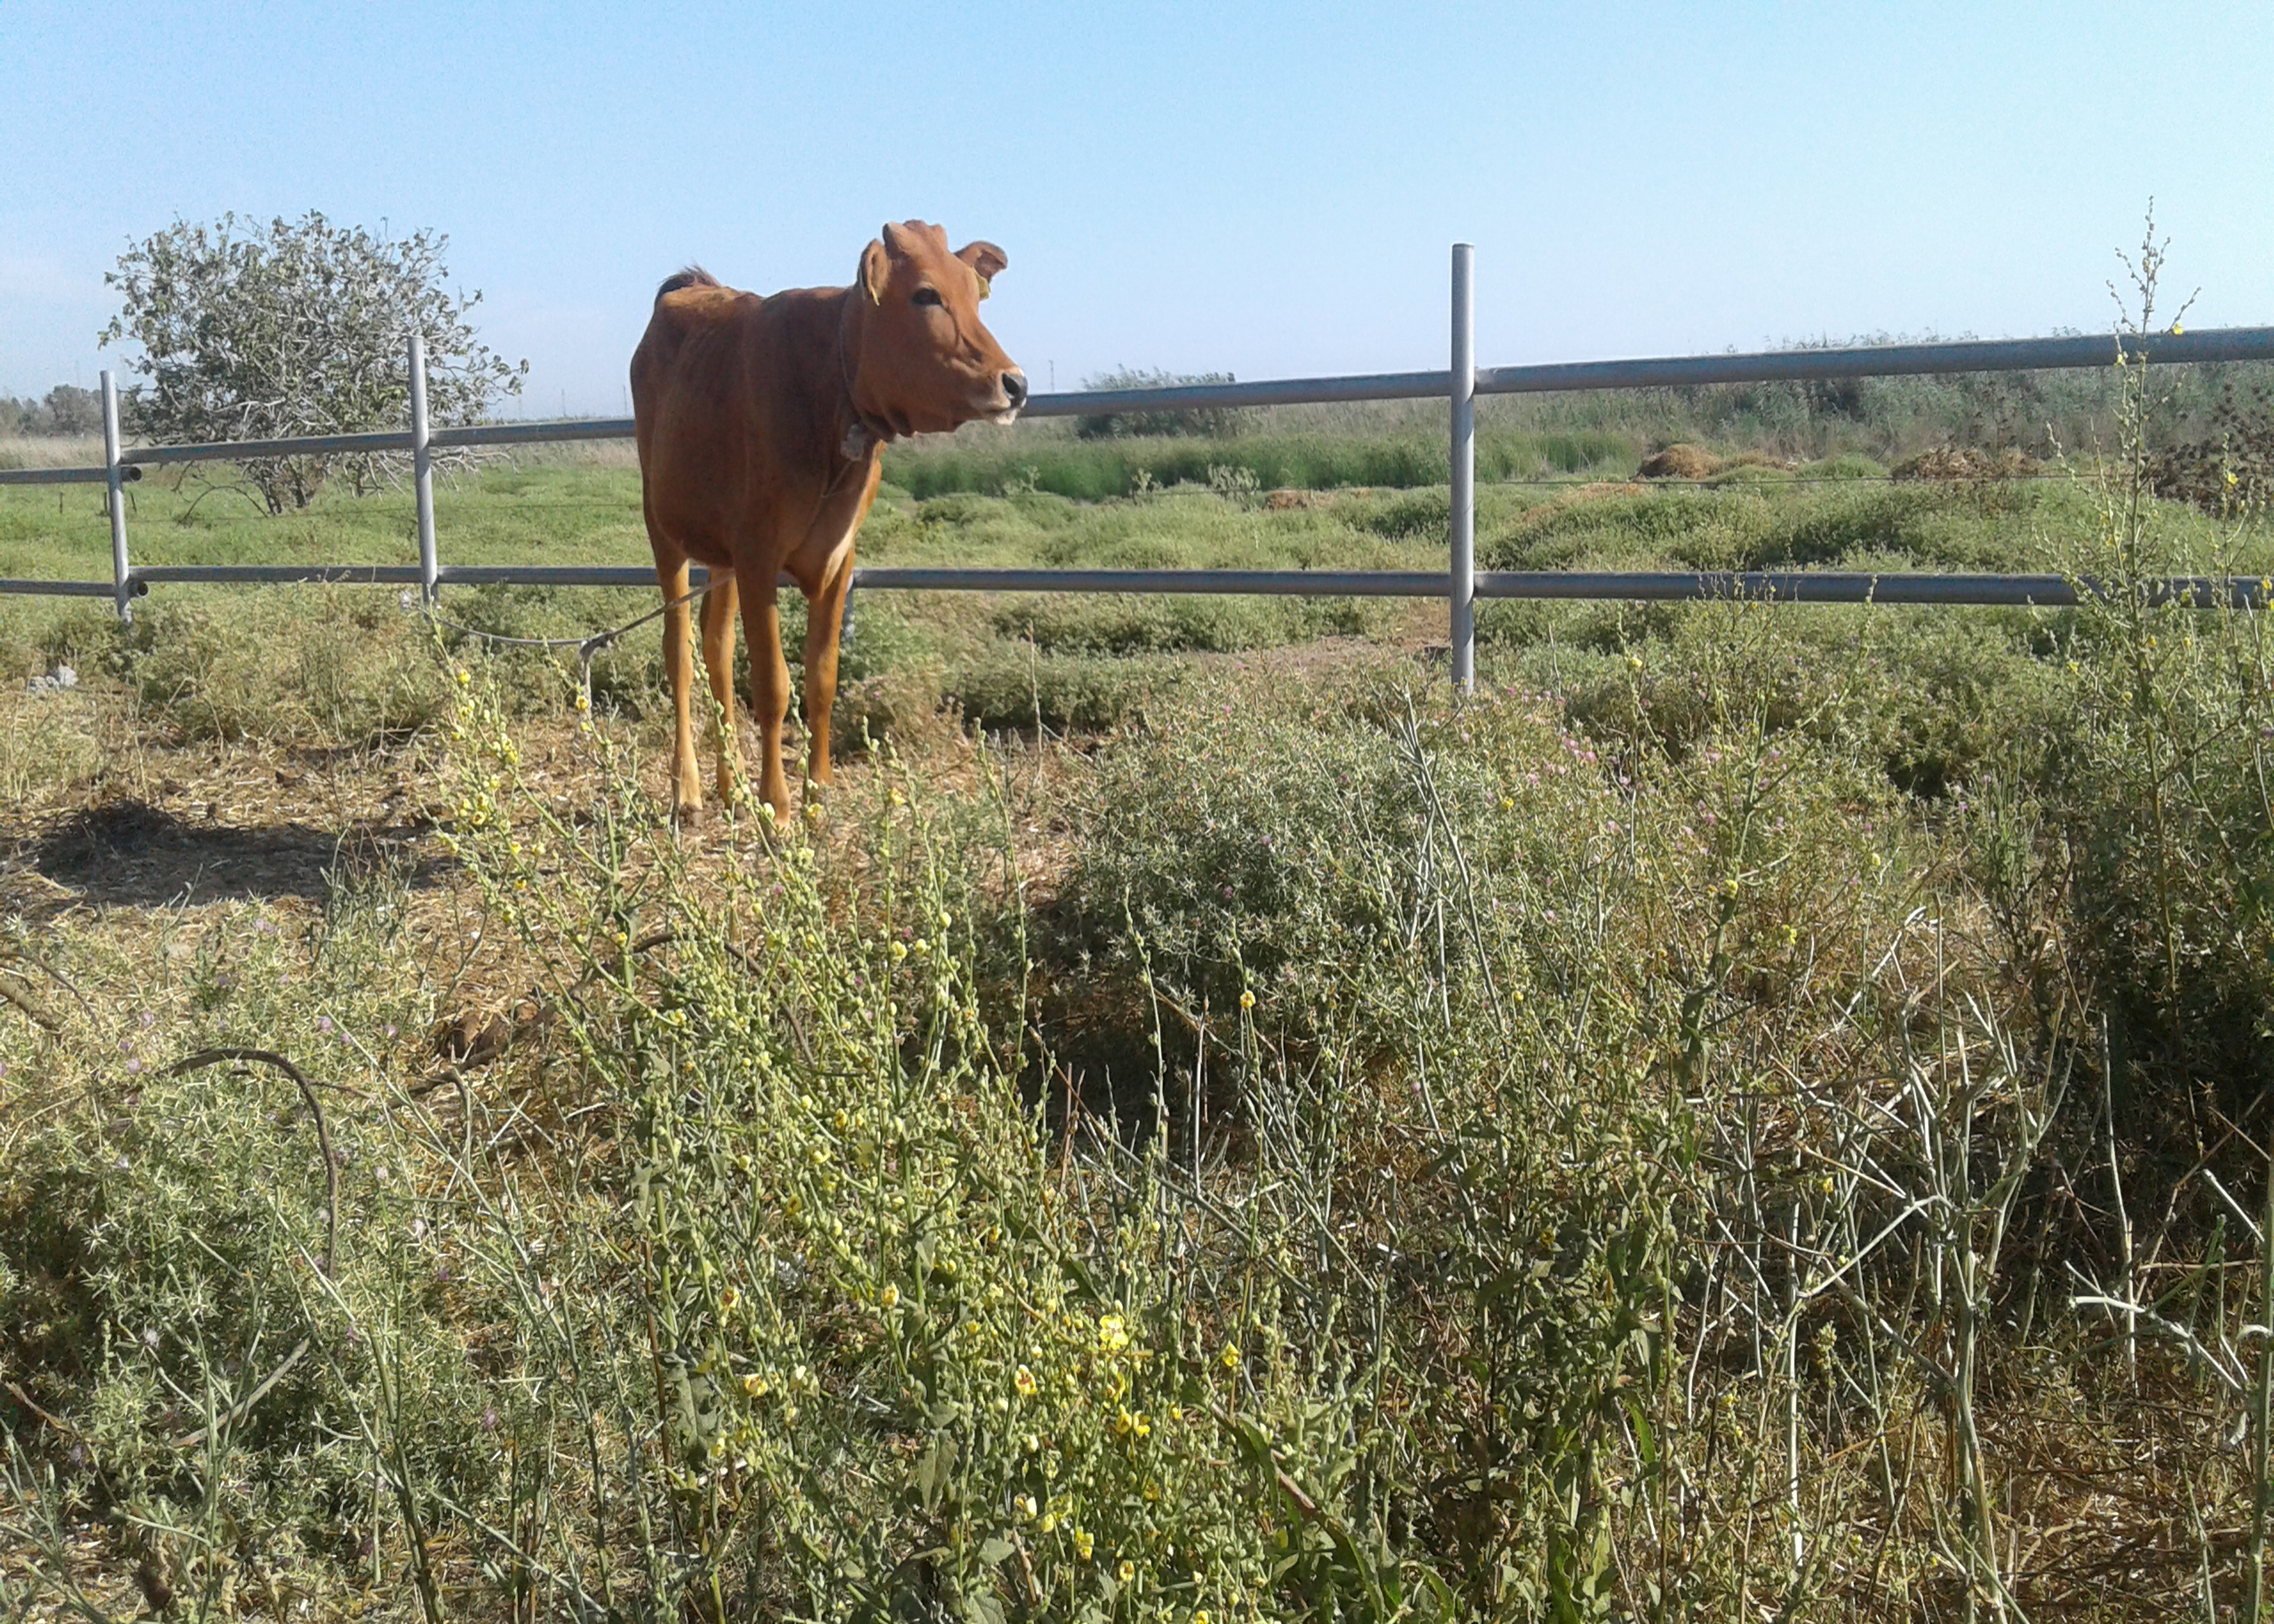
livestock, cows, animal husbandry, straw, fence, greenery, sky, plant, plant community, working animal, natural landscape, dairy cow, fawn, tree, terrestrial animal, grassland, plain, landscape, meadow, grass, agriculture, grazing, prairie, field, hill, bovine, pasture, liver, steppe, ranch, wildlife, shrubland, wire fencing, soil, stallion, road, cow goat family, savanna, dirt road, croft, human leg, farm